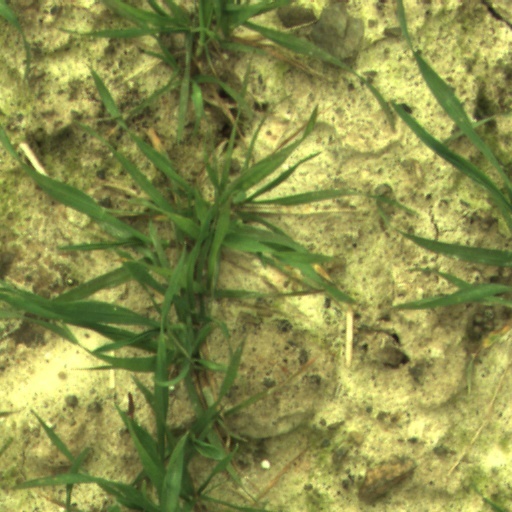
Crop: wheat